552

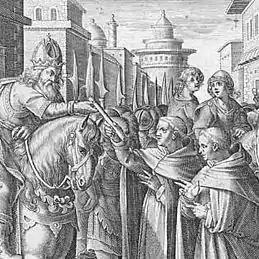
Emperor Justinian I receives the silkworms

Year 552 (DLII) was a leap year starting on Monday of the Julian calendar. The denomination 552 for this year has been used since the early medieval period, when the Anno Domini calendar era became the prevalent method in Europe for naming years.